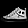
Label: Sneaker